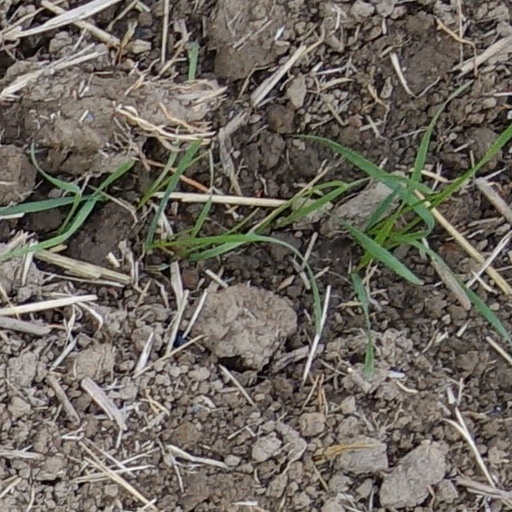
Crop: wheat